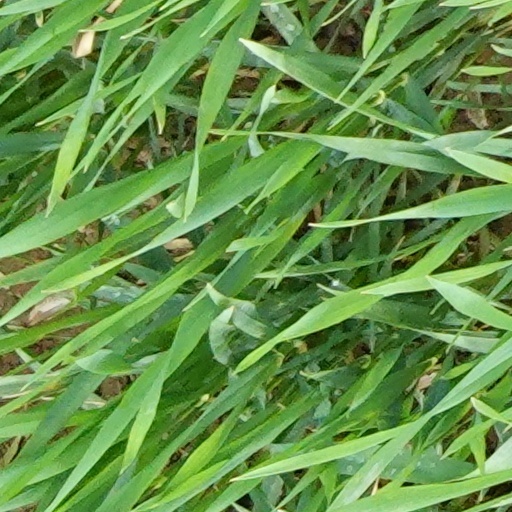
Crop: wheat